Happening (book)

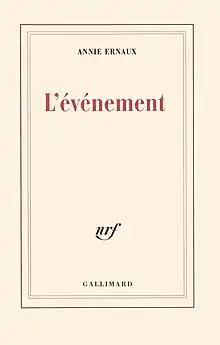
Collection Blanche cover (first edition)

Set in 1963, four years before the legalization of oral contraception in France and twelve years before the Veil Act, the autobiographical narrative describes the troubles a young student faces when seeking out an illegal abortion. The story begins by depicting how she waited at Lariboisière Hospital for the result of a serology examination for HIV and how she "burst out laughing" as the result was "negative". Following this she speaks about a similar gruelling experience of finding out her pregnancy and the consequences such as hiding it from her parents and public, searching for a doctor who would illegally abort the child, revealing pregnancy to some close ones for help in abortion and the horror of abortion itself, which is the rest of the book. Entries from her journal frame the events from the first three months of her pregnancy to the abortion and recovery.